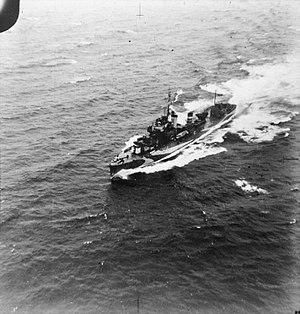
Le HMS Active est un destroyer de classe A construit pour la Royal Navy au début des années 1930.
La Classe A de destroyers conventionnels de la Royal Navy construite dans le cadre du programme naval de 1927 comprenait initialement une flottille des 8 navires.